Taps (bugle call)

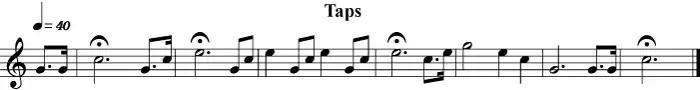
"Taps in C"

"Taps" is a bugle call—a signal, not a song. As such, there is no associated lyric. Many bugle calls had words associated with them as a mnemonic device but these are not lyrics. Horace Lorenzo Trim is often credited for a set of words intended to accompany the music: